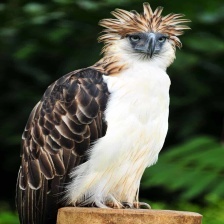
Species: PHILIPPINE EAGLE
Scientific name: PITHECOPHAGA JEFFERYI